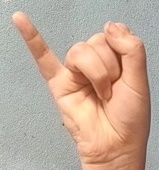
ASL sign: J